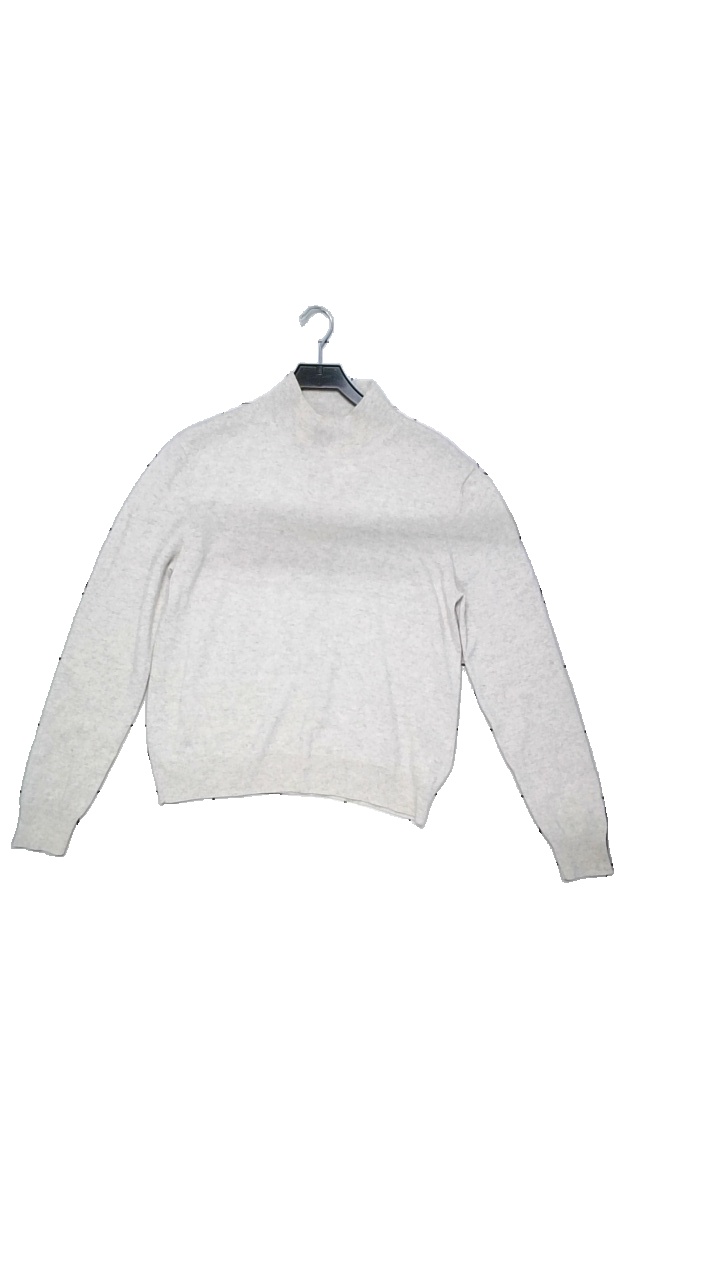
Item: Sweater (Ladies)
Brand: H&m
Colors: White, Grey
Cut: Regular, Turtle neck
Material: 100% kashmir
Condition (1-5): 5
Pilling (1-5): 3
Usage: Reuse
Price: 50-100